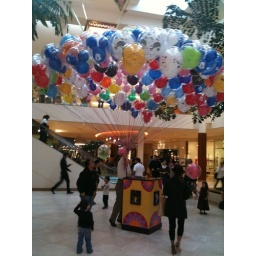
That's mom in the hat lol I have all the bags lol